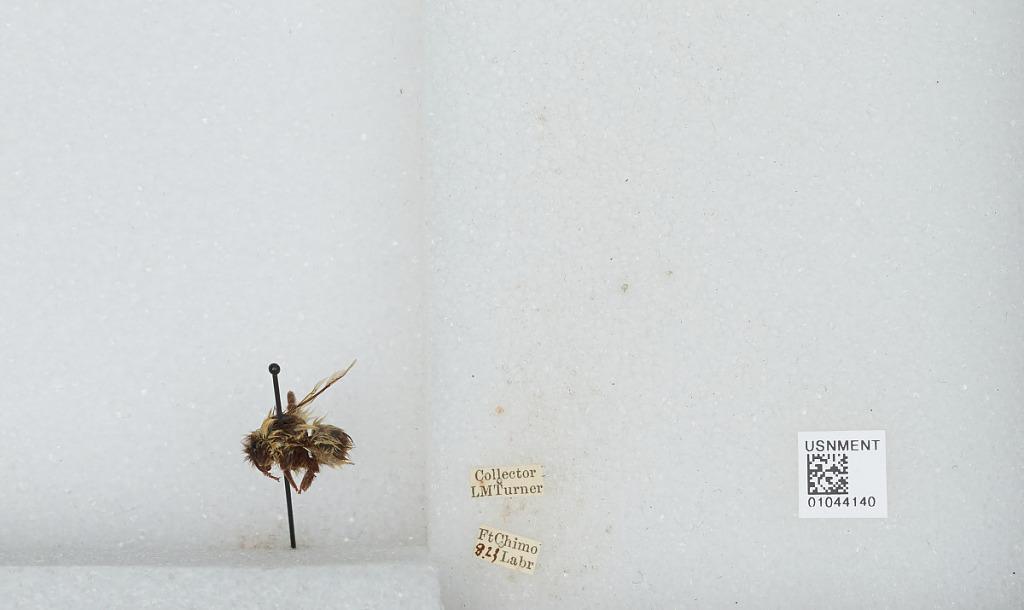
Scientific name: Bombus sp.
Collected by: L. Turner
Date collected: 1923-8-
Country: Canada
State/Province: Quebec
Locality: Kuujjuaq
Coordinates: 58.1067, -68.3986